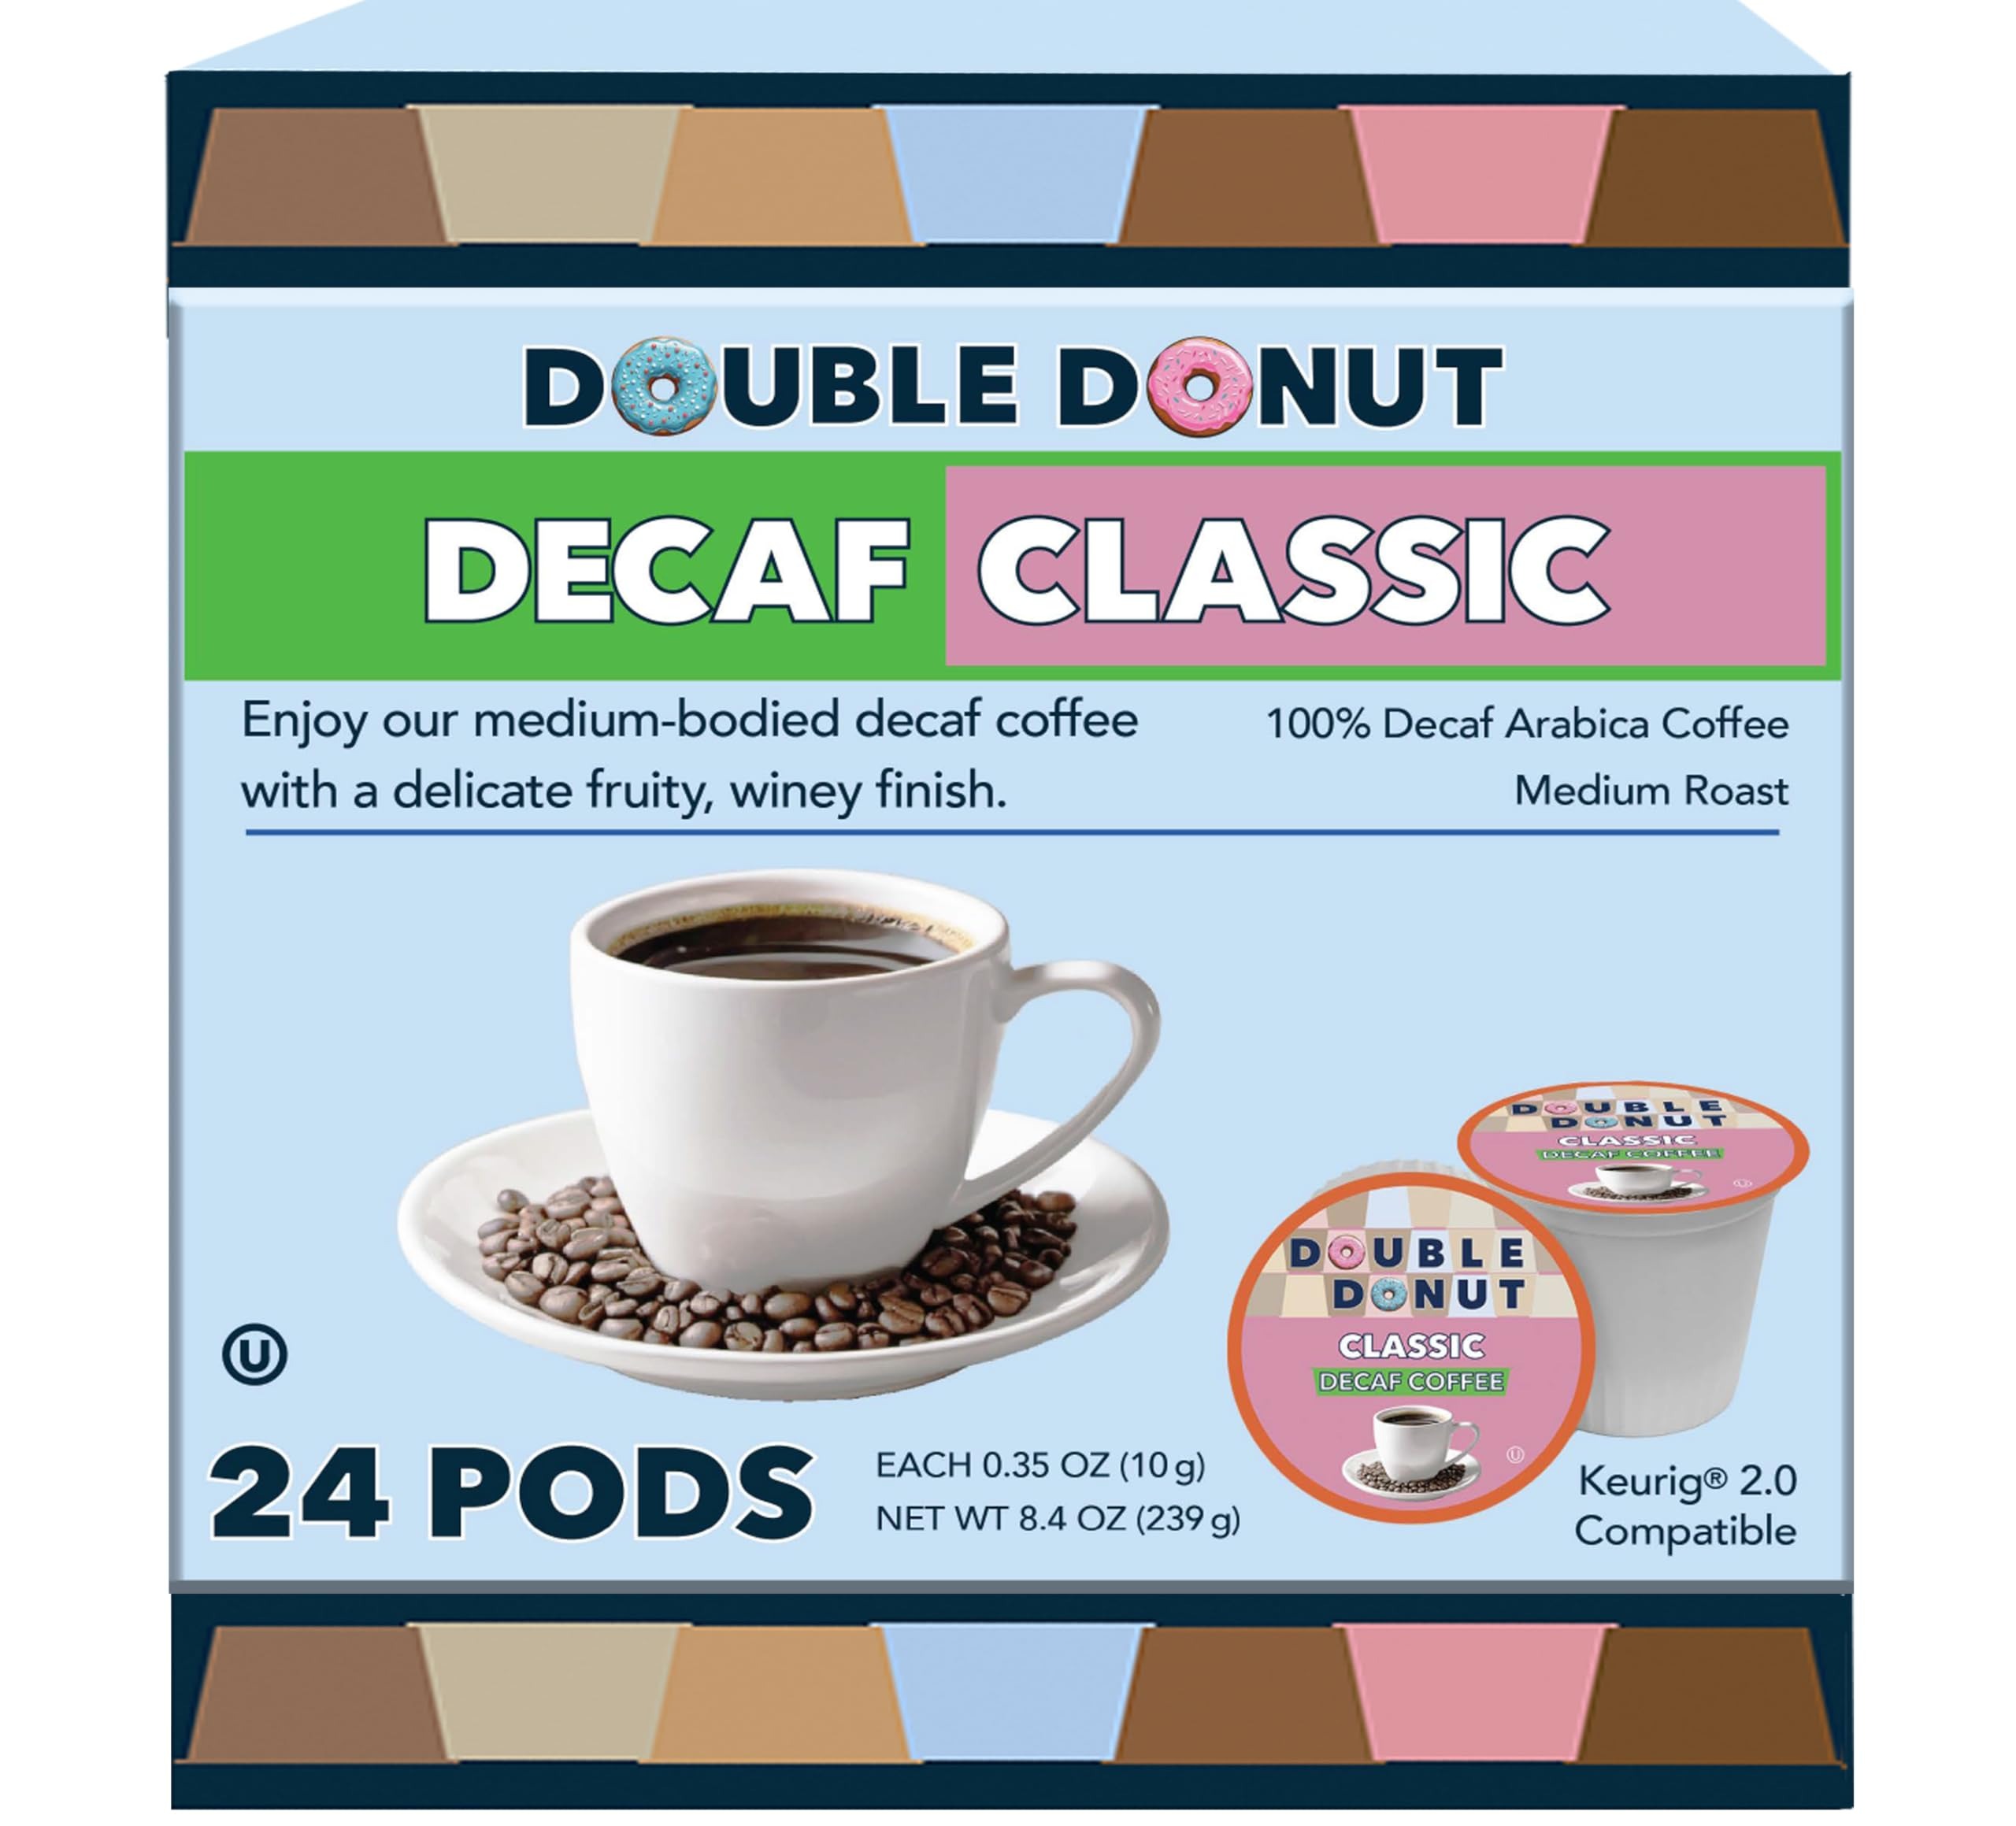
Item Name: Double Donut Medium Roast Decaf Coffee Pods, Classic, for Keurig K-Cup Machines, 24 Single-Serve Capsules per Box
Bullet Point 1: INDULGE YOUR SWEET TOOTH: Double Donut’s flavored decaf coffee pods for Keurig Kcups are the perfect way to satisfy any sweet tooth. The medium roast is a balanced taste of Central & South American Arabica with a fruity winey finish.
Bullet Point 2: HIGH-QUALITY INGREDIENTS: Our decaf coffee capsules for K Pod Brewers are made of top-quality Arabica beans. They are not only rich, full-bodied, and flavorful, but they are gluten-free, dairy-free, sugar-free, Vegan, and Kosher as well.
Bullet Point 3: ECO-FRIENDLY: Though convenient, disposable coffee capsules are bad for the environment. At Double Donut, we wanted to contribute in keeping our planet clean, so our pods are made from 100% recyclable material.
Bullet Point 4: COMPATIBILITY AND EASE: Perfect for any home and commercial environment like hotels, spas, waiting rooms, offices, or restaurants, your decaffeinated medium roast mocha nut fudge coffee can be enjoyed anywhere with a Keurig Brewer 1.0 or 2.0.
Bullet Point 5: DISCLAIMER: Double Donut Coffee has no affiliation with Keurig or K-Cup. Keurig and K-Cup are registered trademarks of Keurig and Green Mountain.
Value: 24.0
Unit: count

Price: 14.9